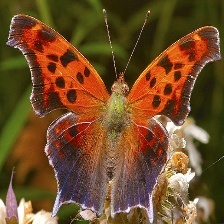
Species: QUESTION MARK
Butterfly family (ImageNet category): admiral